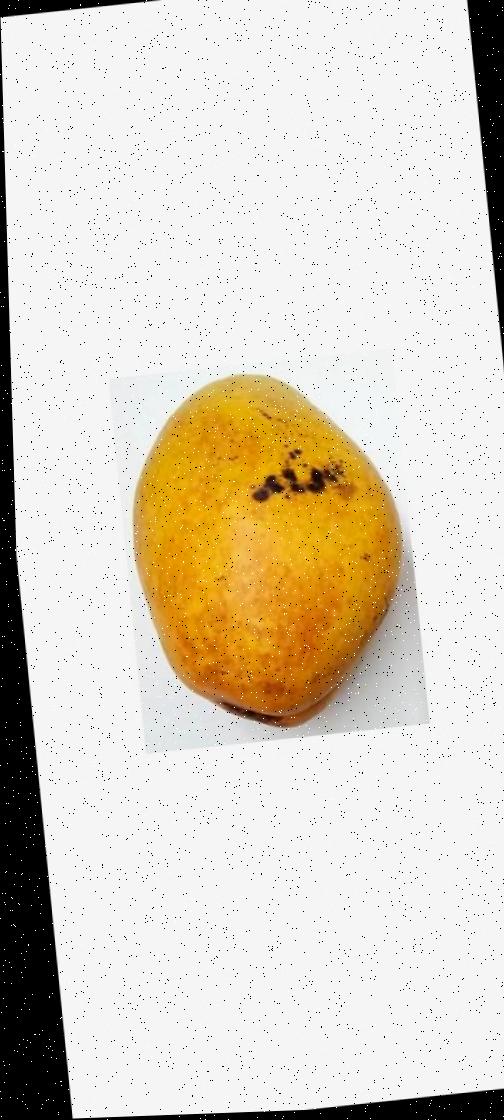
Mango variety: Bari-11